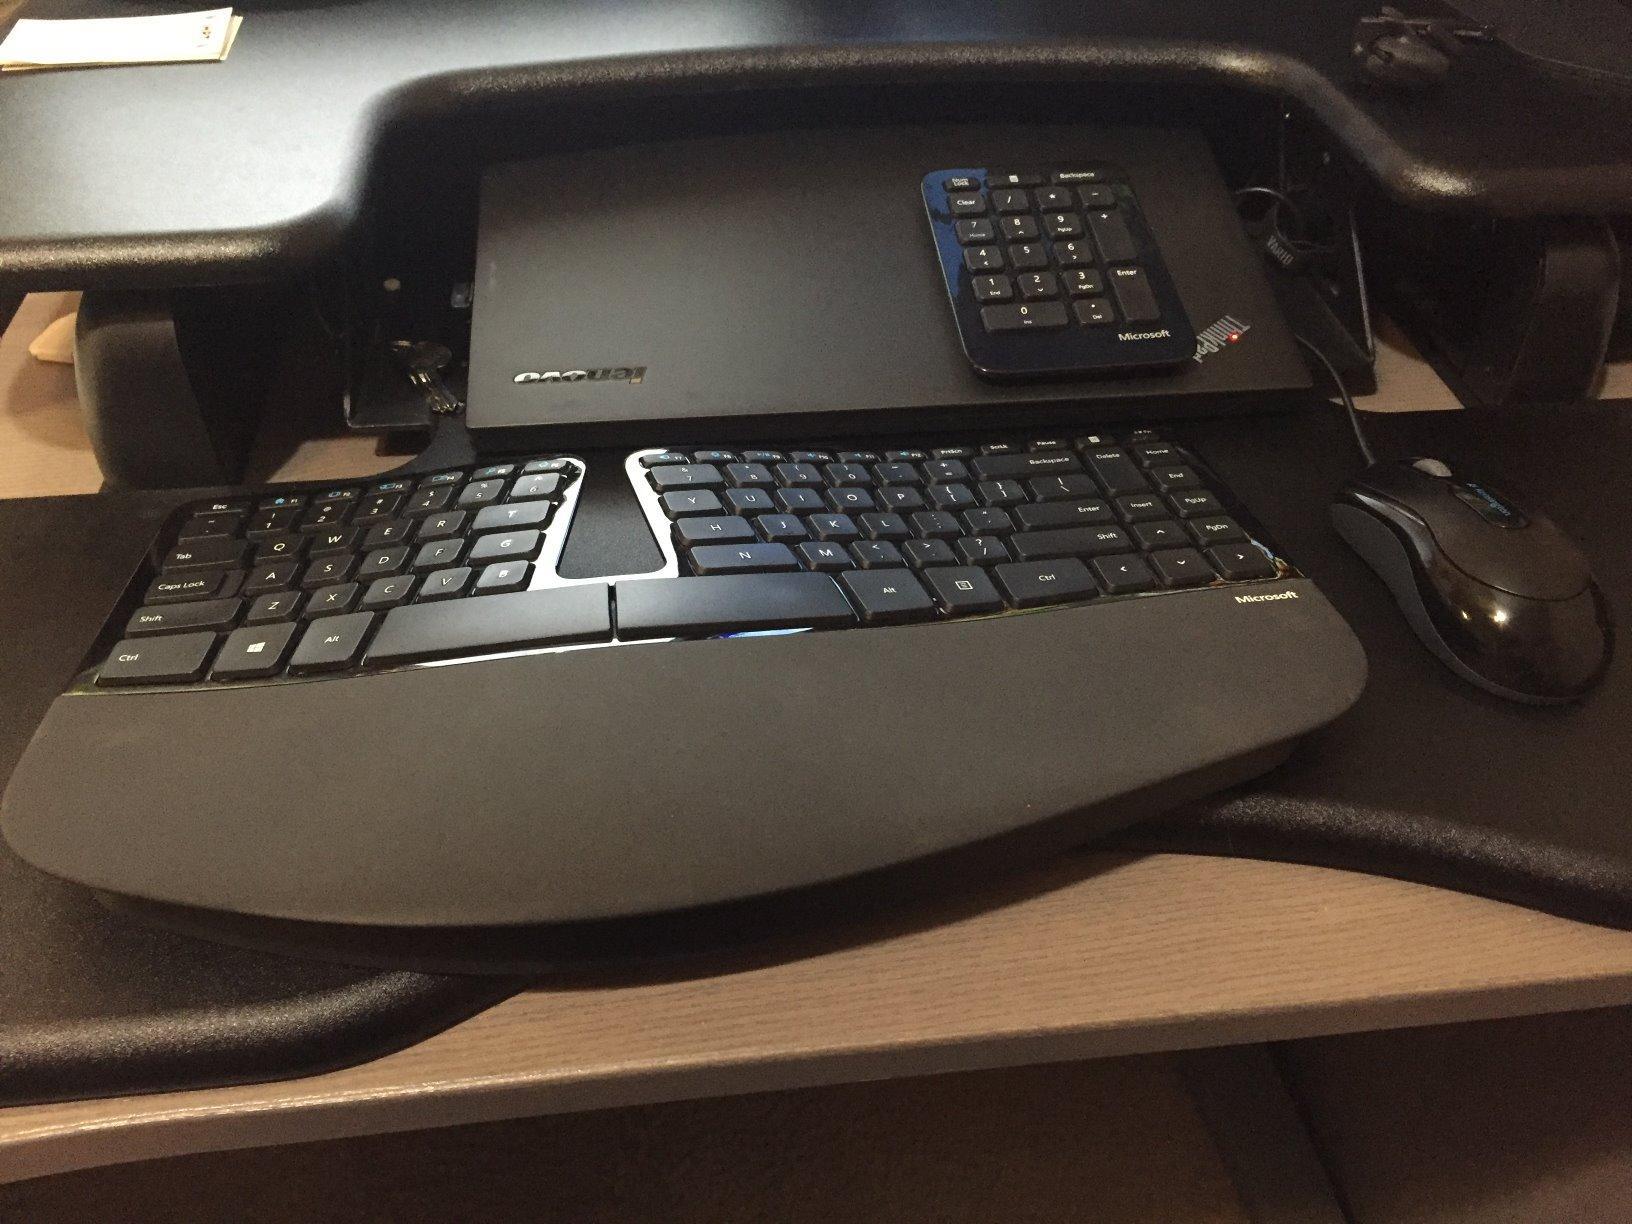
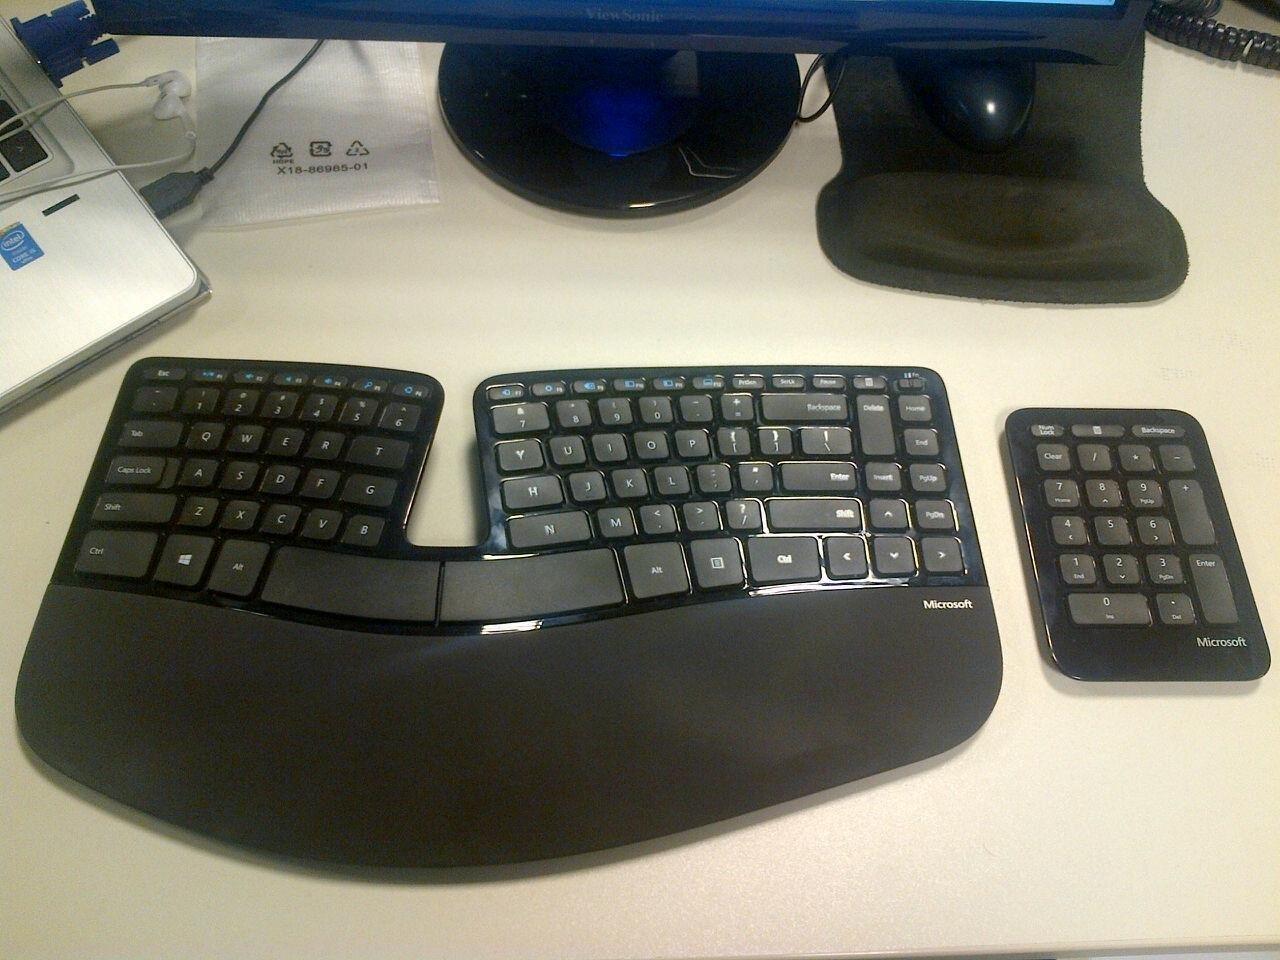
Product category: keyboard
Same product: yes